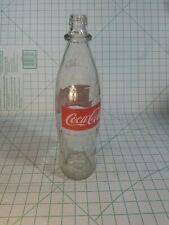
Waste category: glass